Mauricio Macri

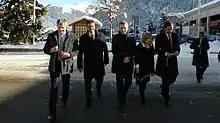
Argentine delegation to the World Economic Forum in Davos, in 2016. It was the return of the country to the conference after 11 years of absence.

Macri began his presidency with economic difficulties carried over from previous governments. The Central Bank of Argentina's reserves were depleted; inflation was over 30 percent, although the widely discredited National Institute of Statistics and Census of Argentina (INDEC) provided a lower figure. The country had the highest tax rates in its history, but the government budget balance had an eight-percent deficit. There had been a sovereign default since 2001, and a conflict existed with hedge funds; tight currency controls had been in place since 2011. Since Argentina is a developing country, a global drop in commodity prices reduced trade revenue.